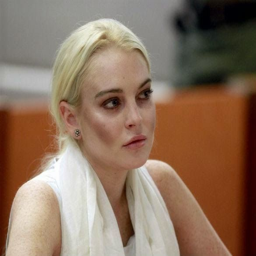
beauty and the - everything about beauty : celebrity make up fails